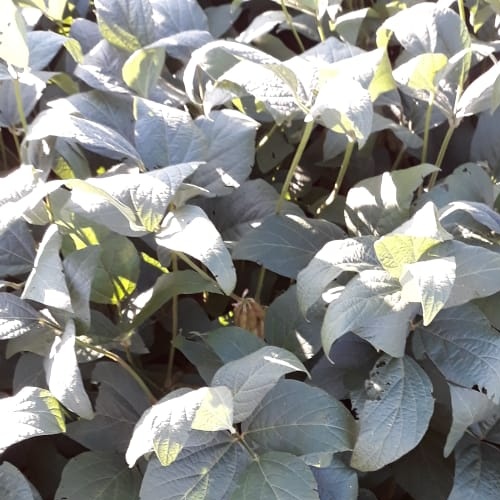
Label: Diabrotica_speciosa